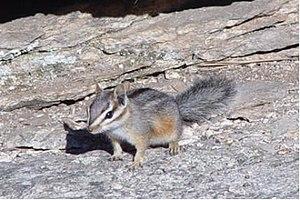
Voici la liste des espèces de mammifères indigènes signalés au Mexique. En septembre 2014, il y a 536 espèces de mammifères ou sous-espèces répertoriées. D'après les données de l'UICN, le Mexique a des espèces de mammifères non cétacés 23 % de plus que les États-Unis et le Canada réunis dans une zone seulement 10 % aussi large, ou la densité des espèces de plus de douze fois supérieure à celle de ses voisins du nord. La biodiversité des mammifères haute du Mexique est en partie le reflet de la vaste gamme de biomes présents sur ses gammes de latitude, climatiques et d'altitude, de la forêt tropicale de plaine de désert tempéré à montane forêt de la alpage. L'augmentation générale de la biodiversité terrestre se déplaçant vers l'équateur est un autre facteur important dans la comparaison. Mexique comprend beaucoup de la Mésoamérique et bois de pins et chênes de Madrean points chauds de la biodiversité. Du point de vue biogéographique, la plupart du Mexique est lié au reste de l'Amérique du Nord dans le cadre de l'écozone néarctique. Toutefois, les plaines du Sud du Mexique sont liées avec l'Amérique centrale et l'Amérique du Sud dans le cadre de l'écozone néotropique.